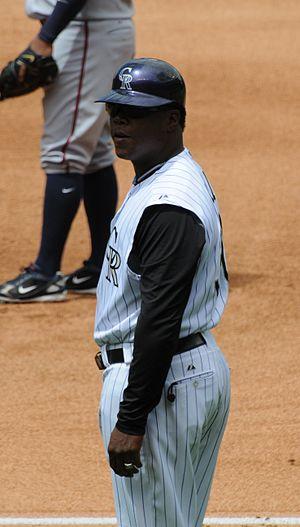
Glenallen Hill est un joueur de champ extérieur au baseball qui a évolué de 1989 à 2001 dans les Ligues majeures.